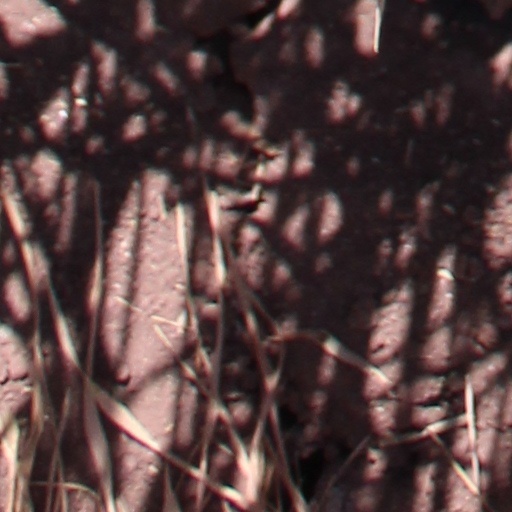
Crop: wheat